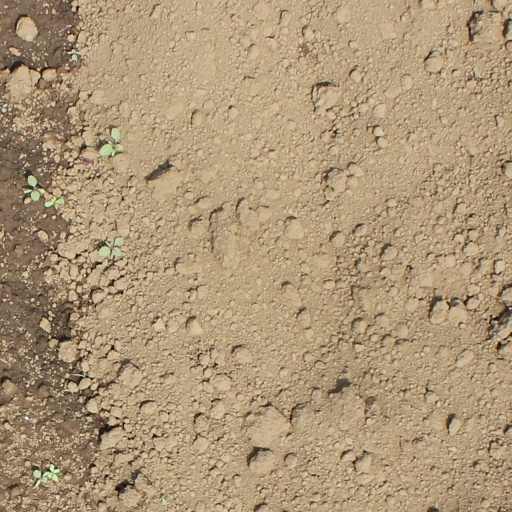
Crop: soybean